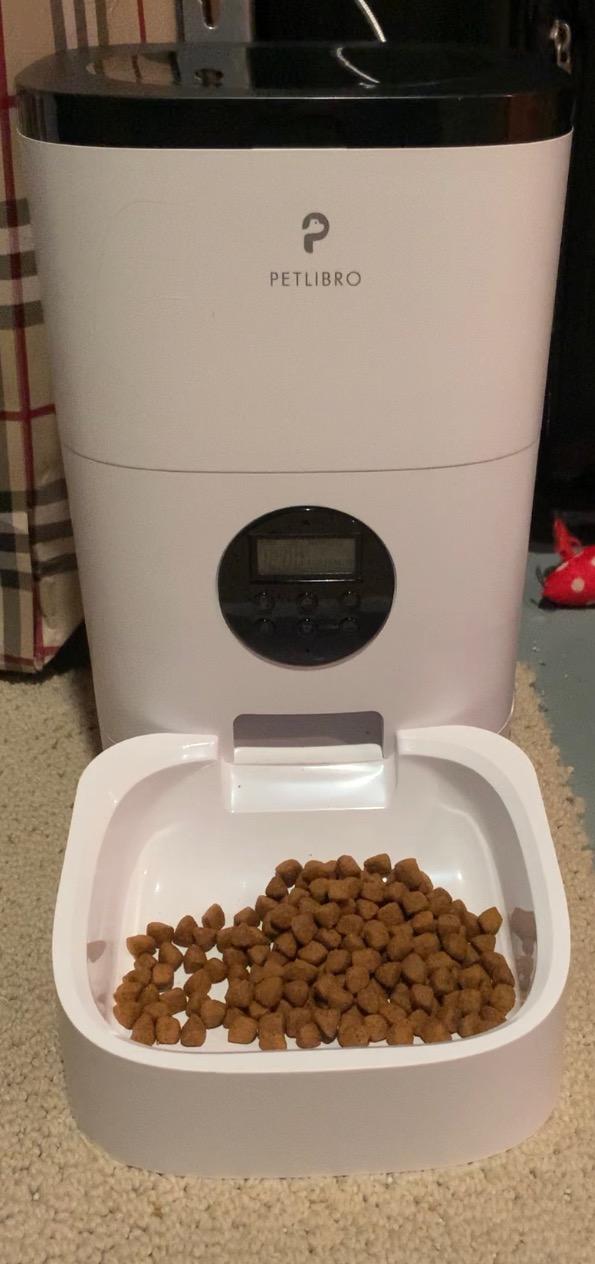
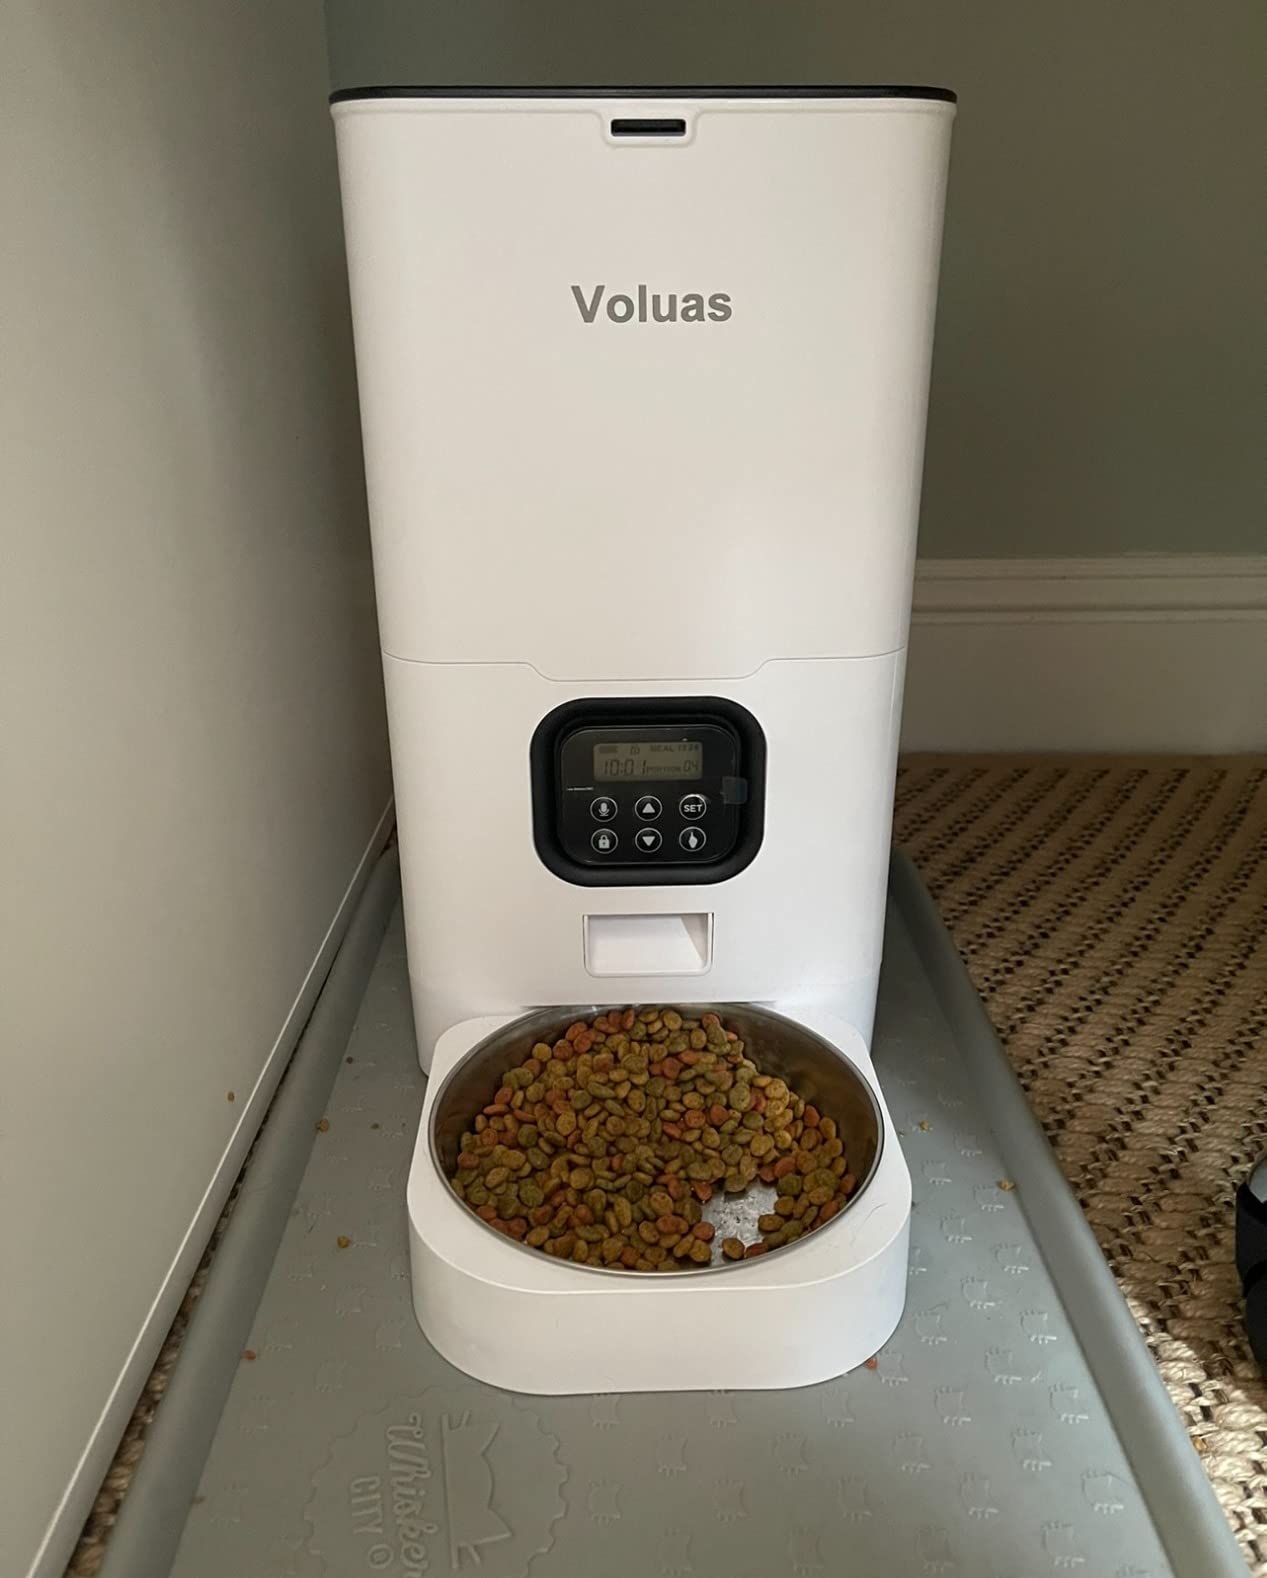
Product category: items_feeder
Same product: no